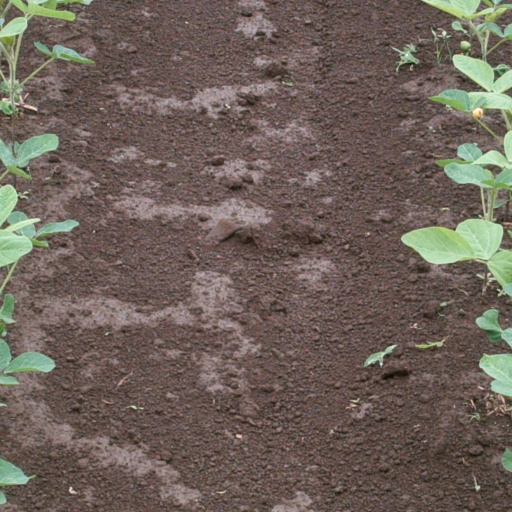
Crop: soybean